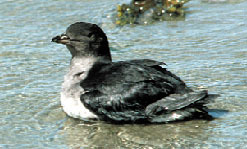
a bird has a small black head, a small black bill, and a neck that is long and grey.
a mostly black bird with a white chest and a short beak.
this bird is black and white in color with a large black beak and black eye rings.
this is a black and white bird with a white throat and a white bellythe birds has a black head, nape, back and coverts area.
this bird is black with white and has a very short beak.
a bird with black head and back and gray breast with a short gray beak.
this particular bird has a belly that is white and black and gray
this bird has a black back, white belly, and breasta bird with a white breast and a black crown.
Species: Rhinoceros Auklet